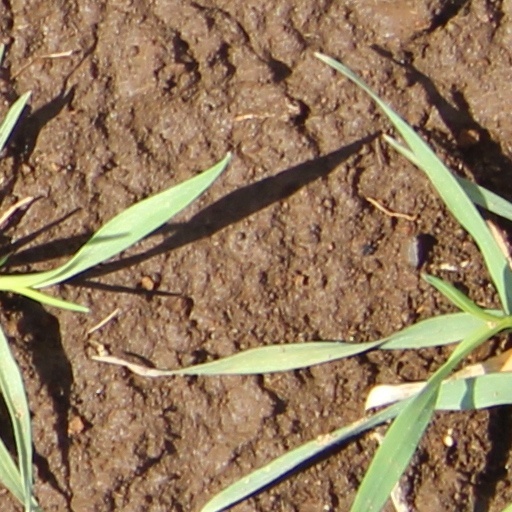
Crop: wheat